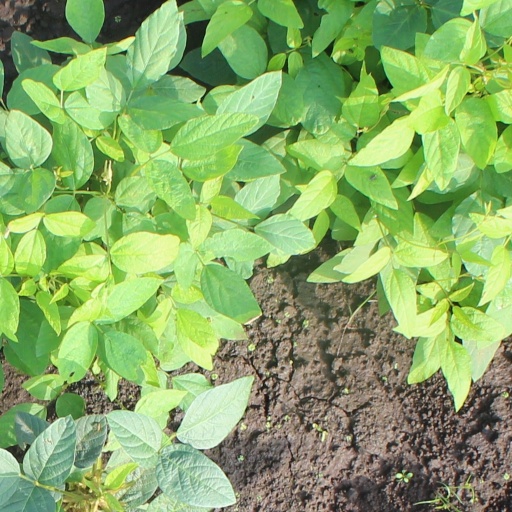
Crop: soybean